Aks (2001 film)

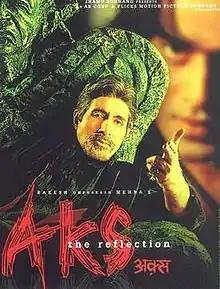
Theatrical release poster

Aks is a 2001 Indian Hindi-language supernatural action thriller film directed by Rakeysh Omprakash Mehra, starring Amitabh Bachchan, Raveena Tandon, and Manoj Bajpayee in leading roles. The music was composed by Anu Malik. Despite receiving mixed reviews from critics and being a box office flop, it won three awards at the 47th Filmfare Awards: Best Actor — Critics (Bachchan), Special Award Performance (Tandon), and Best Sound Design (Ranjan). Bachchan and Bajpayee were nominated for the Best Actor and Best Villain at the same ceremony as well.